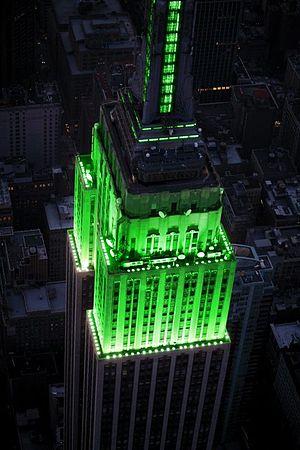
L’Empire State Building est un gratte-ciel de style Art déco situé dans l'arrondissement de Manhattan, à New York. Il est situé dans le quartier de Midtown au 350 de la 5ᵉ Avenue, entre les 33ᵉ et 34ᵉ rues. Inauguré le 1ᵉʳ mai 1931, il mesure 381 mètres et compte 102 étages.